Yamaha DX100

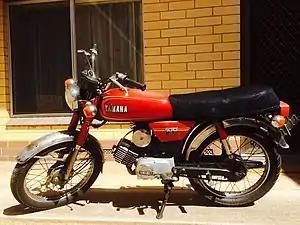

Yamaha DX100 was a 100cc, air-cooled, two-stroke commuter motorcycle manufactured by Yamaha Motor Company from 1975 to 1981.